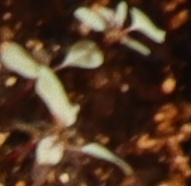
Label: Redroot Pigweed